First Gladstone ministry

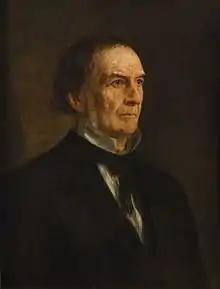
Gladstone (1874)

The Conservative government under Benjamin Disraeli had been defeated at the 1868 general election, so in December 1868 the victorious William Ewart Gladstone formed his first government. He introduced reforms in the British Army (including the abolition of the purchase system), the legal system (establishing the Supreme Court of Judicature) and the Civil Service, and disestablished the Church of Ireland. In foreign affairs he pursued a peaceful policy. His ministry was defeated in the 1874 election, whereupon Disraeli formed a ministry and Gladstone retired as Leader of the Liberal Party.